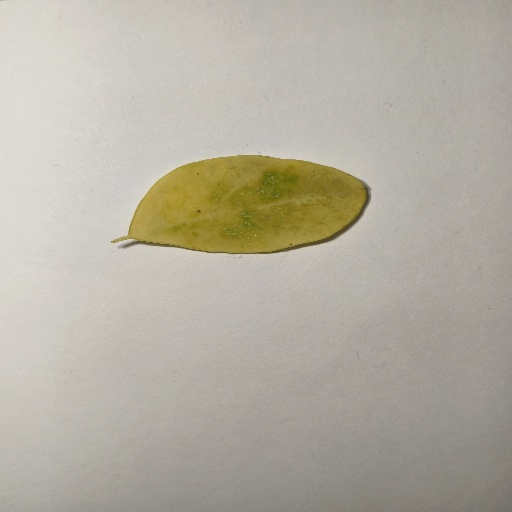
Species: Sojina
Leaf condition: Yellow Leaf